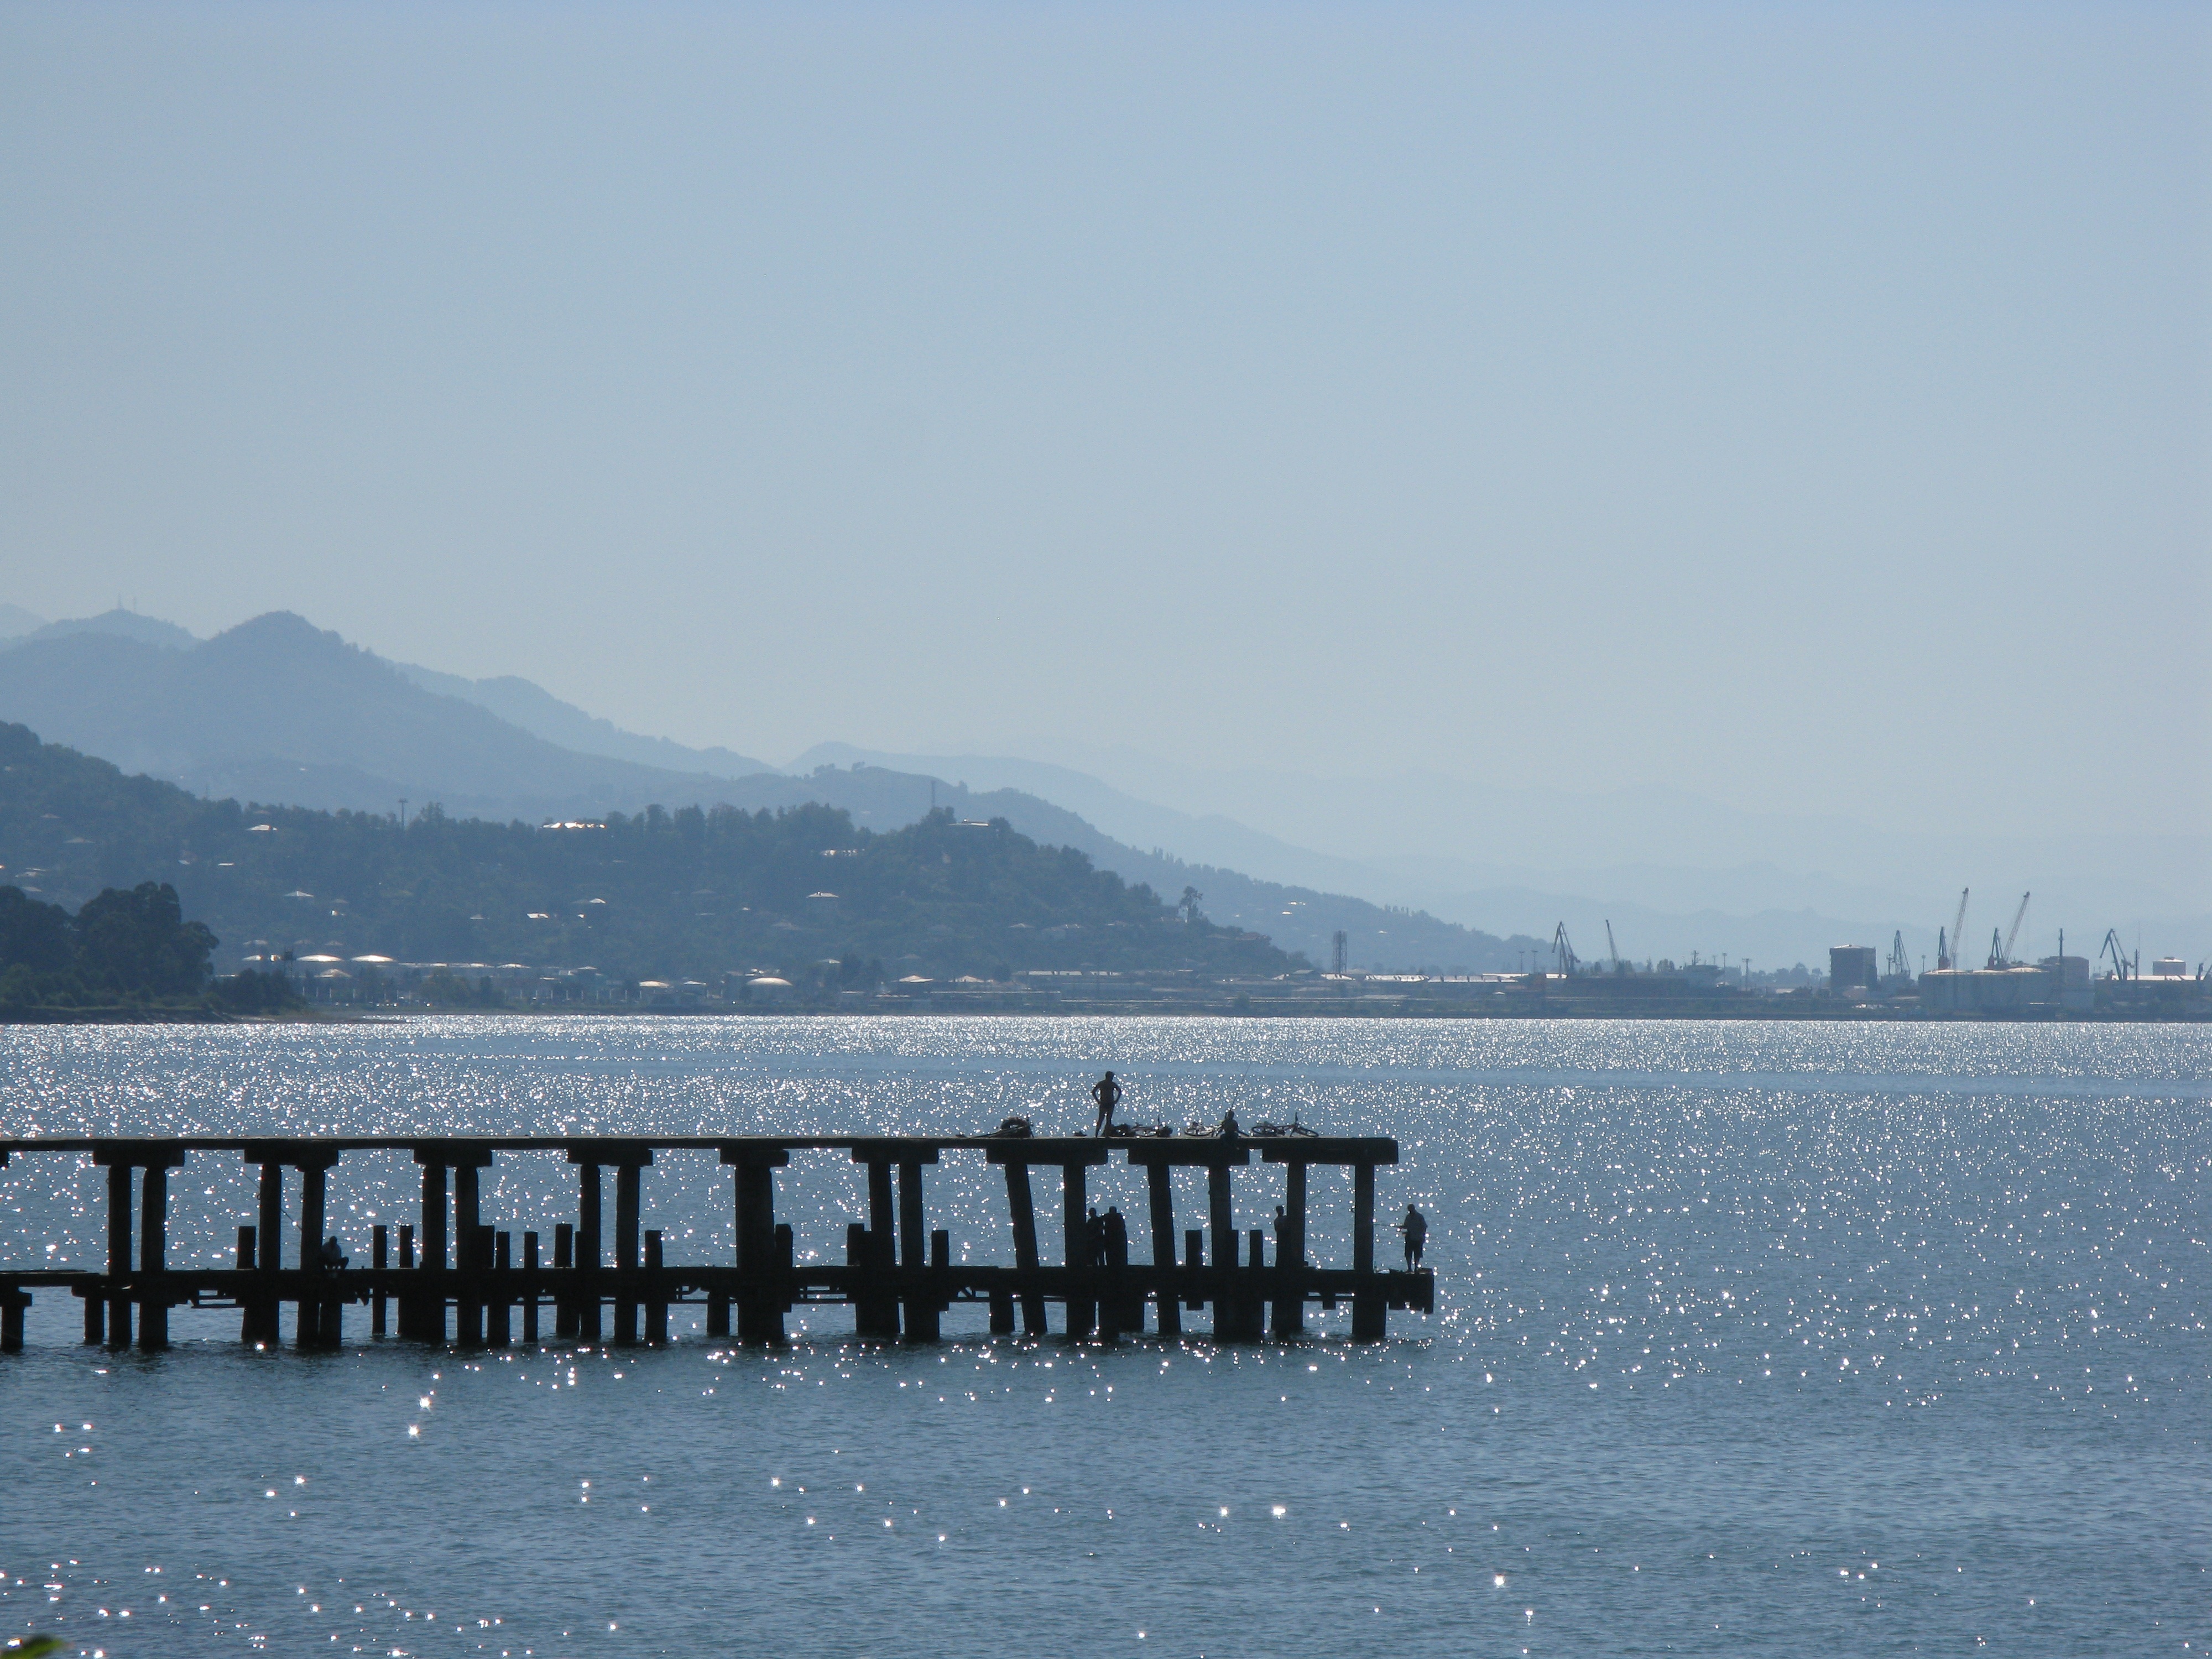
sea, coast, water, ocean, horizon, mountain, snow, winter, morning, shore, lake, pier, dusk, haze, bay, blue, reservoir, body of water, mountains, georgia, loch, atmospheric phenomenon